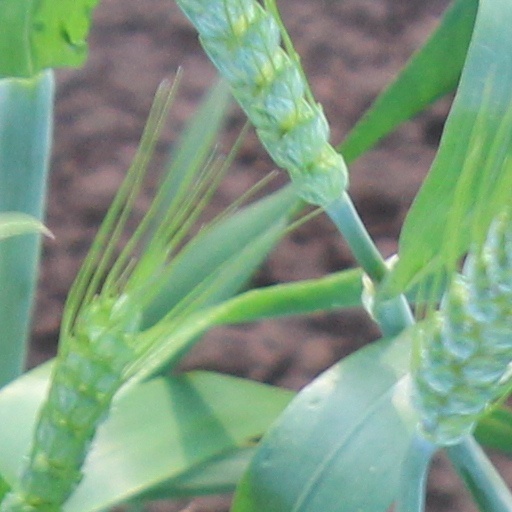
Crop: wheat